Coppabella, Queensland

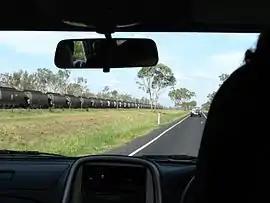
Coal Train next to Peak Downs Highway, Coppabella, 2004

Coppabella is a rural locality in the Isaac Region, Queensland, Australia. It was established by Queensland Railways to accommodate train crew and railway maintenance staff. In the , Coppabella had a population of 594 people.